Wang Fulin

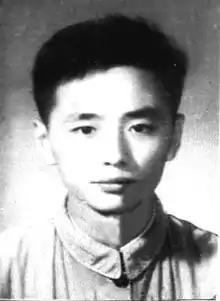
Wang Fulin in 1952.

Wang Fulin (born 16 March 1931) is a Chinese television director and producer, best known for his adaptations of "Dream of the Red Chamber" and "Romance of the Three Kingdoms", two of the Four Great Classical Novels of Chinese literature.